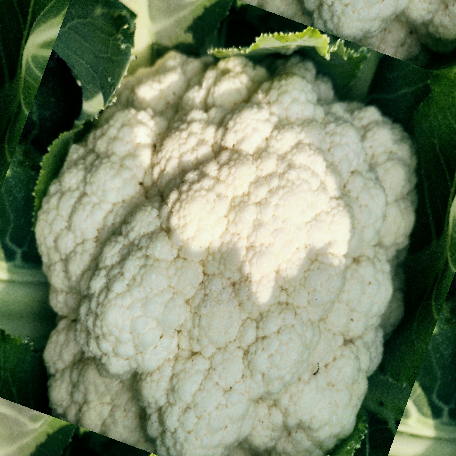
Label: Disease Free